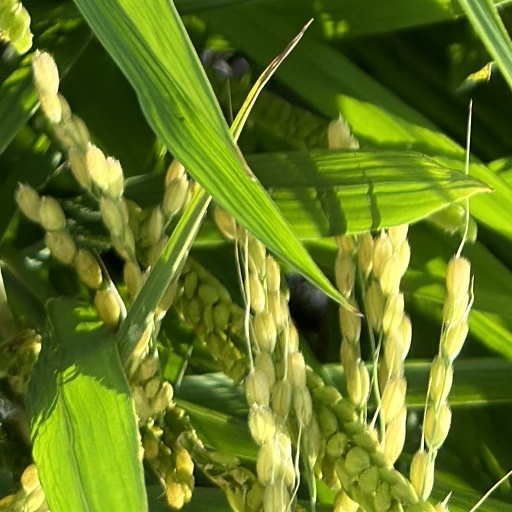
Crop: rice